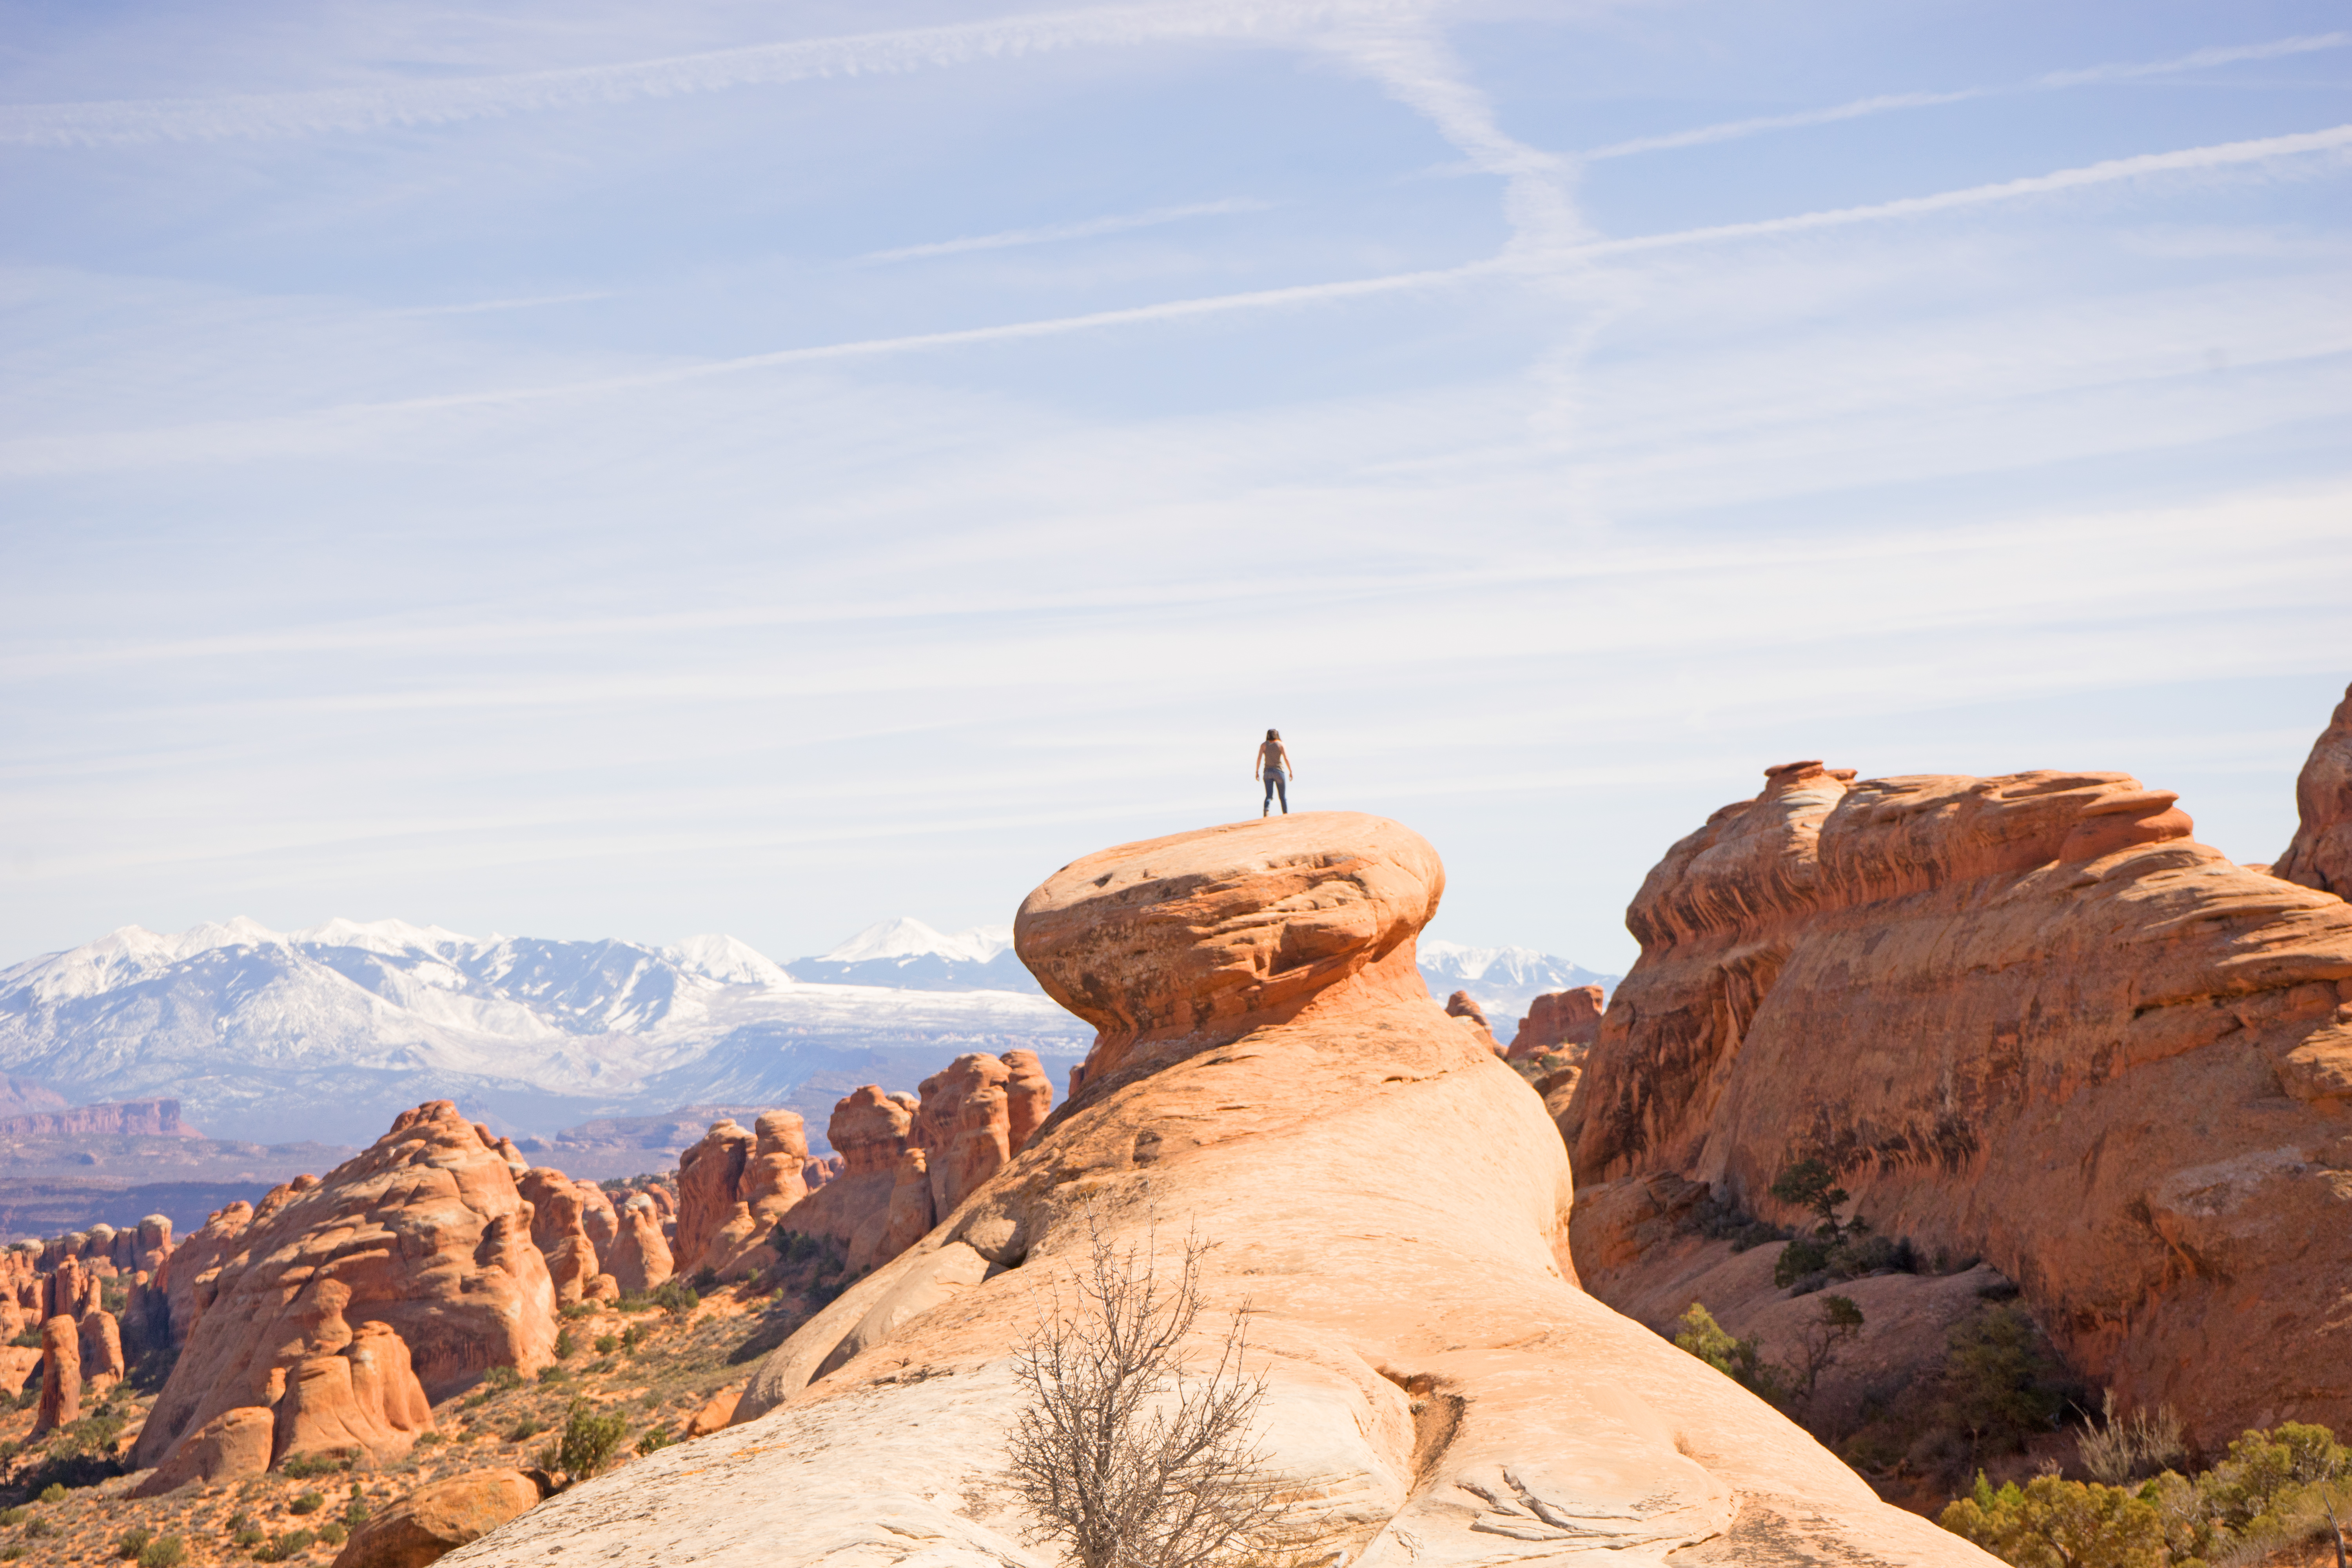
landscape, rock, wilderness, mountain, valley, mountain range, formation, cliff, terrain, geology, badlands, plateau, wadi, butte, landform, natural environment, geographical feature, mountainous landforms